Mustapa Mohamed

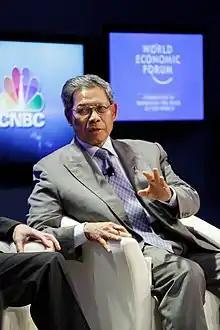
Mustapa during the World Economic Forum on East Asia in Bangkok, Thailand, May 31, 2012

Mustapa was elected to Parliament in the 1995 election for Jeli constituency, but was defeated for re-election in 1999. He won back the seat in the 2004 election. In 2004 he was also elected to the Kelantan State Legislative Assembly for the Air Lanas seat. He had been slated to become Chief Minister of Kelantan but BN failed to win a majority in the state Assembly. He was re-elected in 2008 election. In 2004 election, he retained his parliamentary seat and again won the state seat of Air Lanas concurrently but with a slim 47 votes.